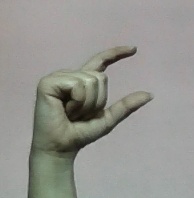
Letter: dal